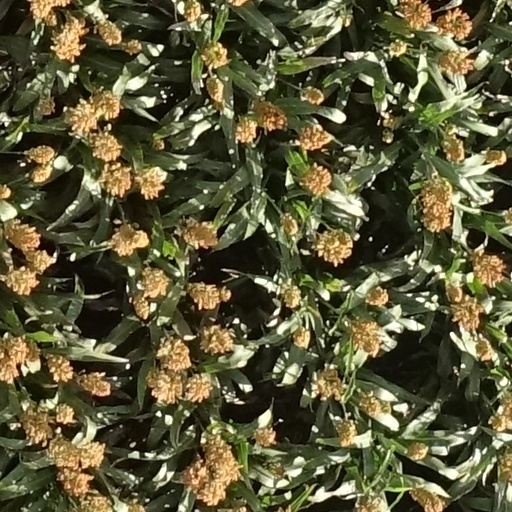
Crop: sorghum